Raja Manthiri

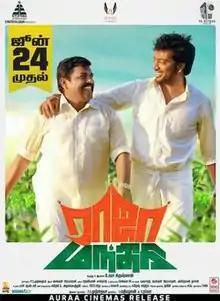
Poster

Raja Manthiri is a 2016 Indian Tamil-language comedy drama film written and directed by Usha Krishnan and produced by V.Mathiyalagan and P. G. Muthiah Productions. The film stars Kalaiyarasan, Kaali Venkat, Shaalin Zoya and Vaishali. Featuring music composed by Justin Prabhakaran, the film was released on 24 June 2016.